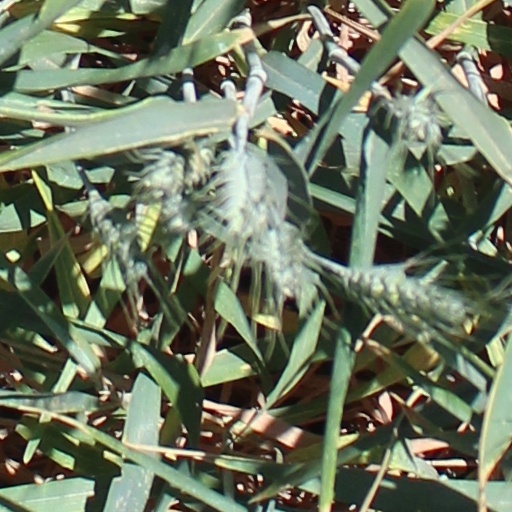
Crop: wheat